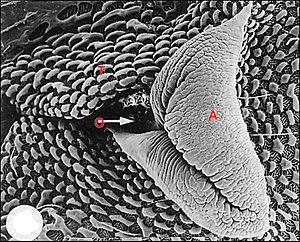
Orifice d'une glande odorante et son auricule sur le métathorax d' Arachnocoris varius. Microscopie électronique à balayage.
Arachnocoris est un genre d'hémiptères hétéroptères de la famille des Nabidae. Les membres de ce genre sont tous néotropicaux et vivent sur des toiles d'araignées, surtout de Pholcidae en tant que cleptoparasites facultatifs.